Kohat Tunnel

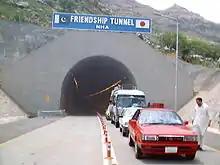
Kohat Tunnel

Construction on the tunnel began in 1999, and it opened to traffic in June 2003. As part of the developing Indus Highway system, the tunnel serves as a shorter, alternative route to the Kohat Pass, situated between the cities of Peshawar and Kohat. The new route decreases the travel time through the Kohat Pass by about 20 minutes. The main advantage of the tunnel is that long bodied vehicles can now use the Indus Highway whereas previously the hairpin bends on the Kohat Pass made it impossible for such vehicles to travel. It also helps alleviate traffic congestion, improve traffic safety and promote economic development.